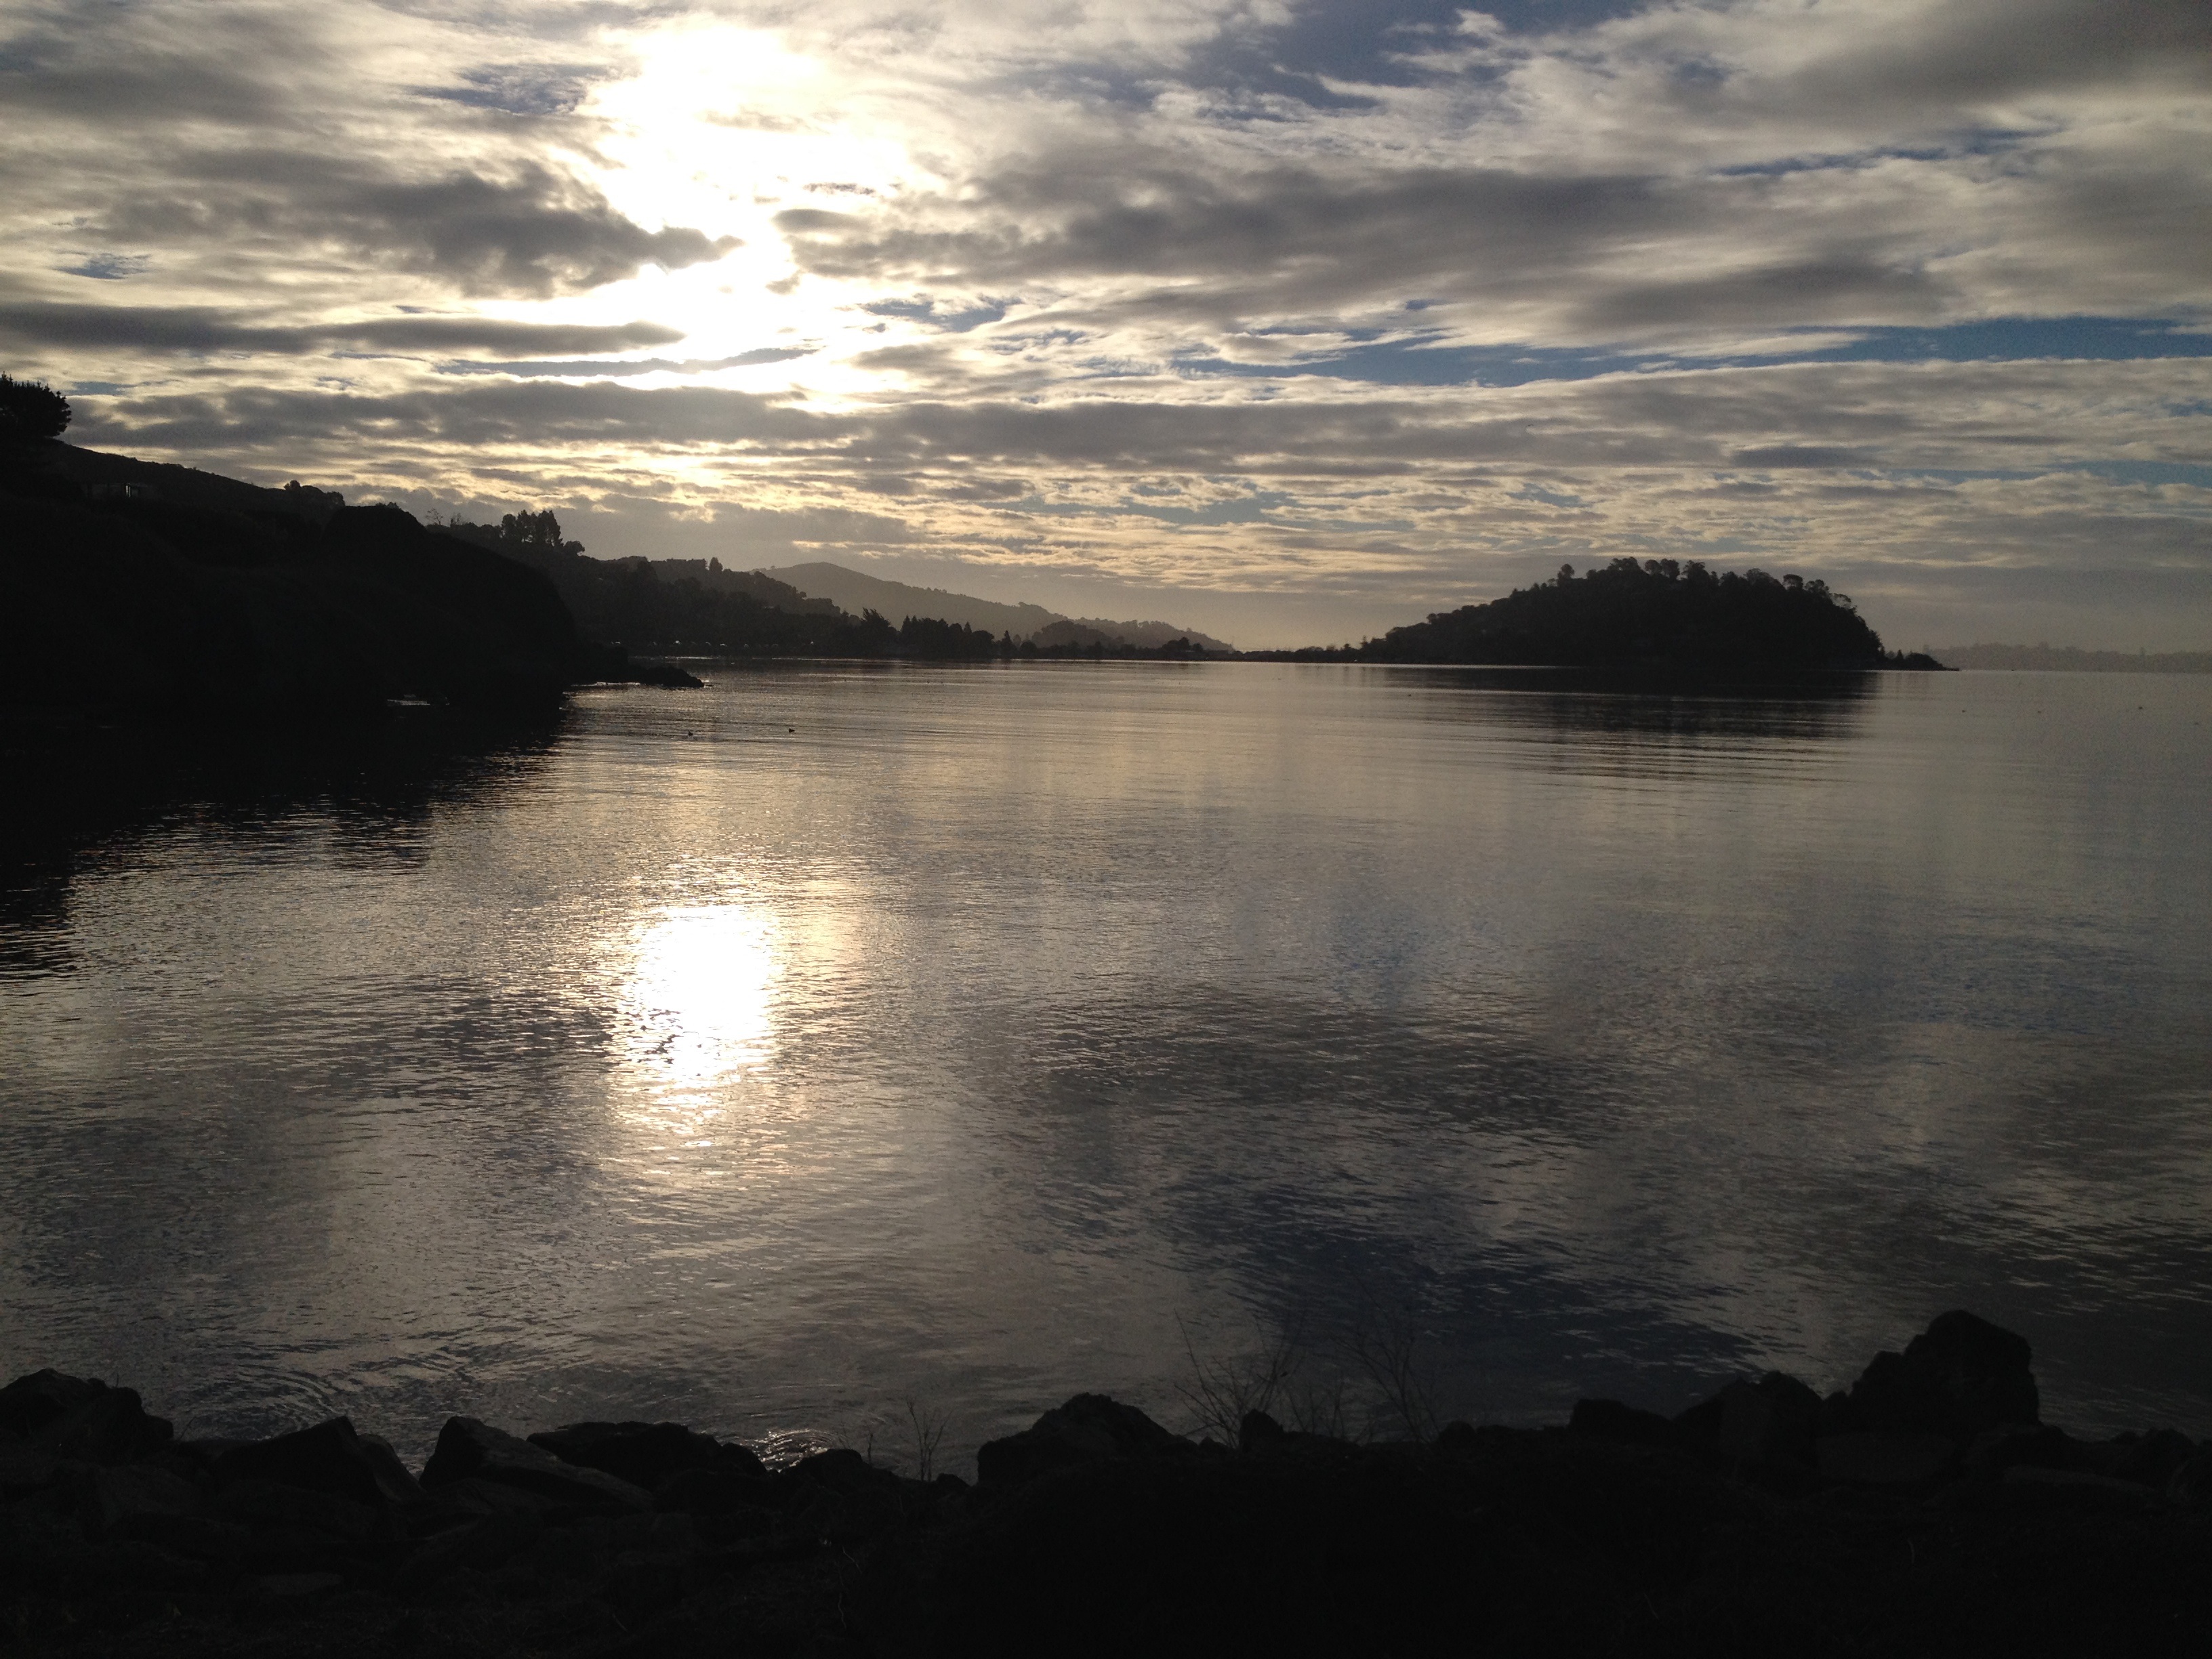
sea, coast, nature, rock, ocean, horizon, mountain, cloud, sky, sun, sunrise, sunset, mist, sunlight, morning, shore, wave, lake, dawn, coastline, san francisco, dusk, evening, reflection, bay, california, body of water, loch, tiburon, atmospheric phenomenon